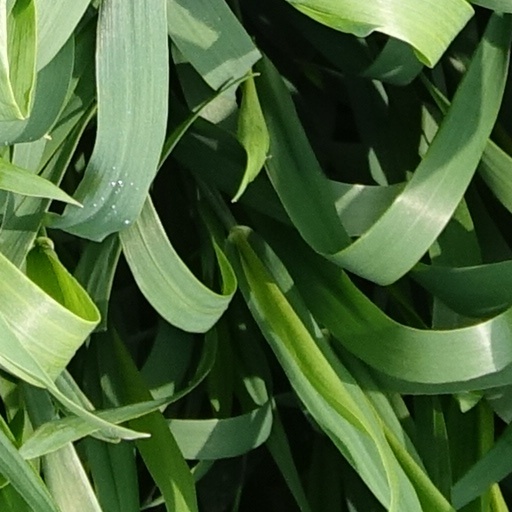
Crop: wheat